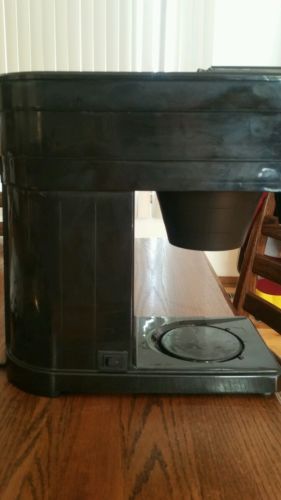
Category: coffee maker